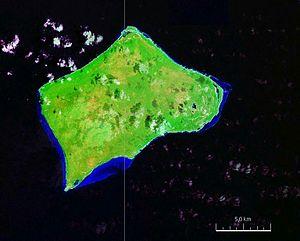
Little Inagua est une île des Bahamas, située à 10 km au nord-est de Great Inagua.